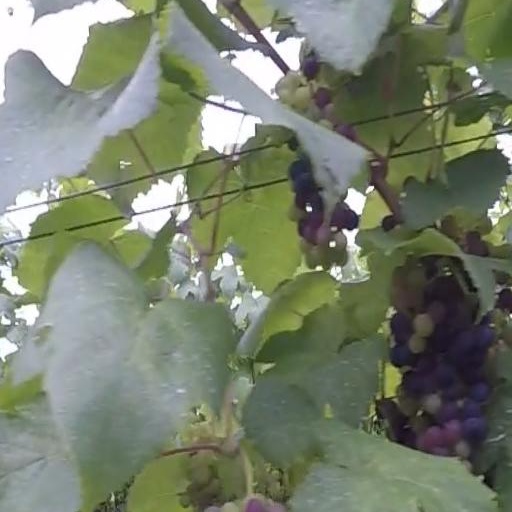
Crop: grape